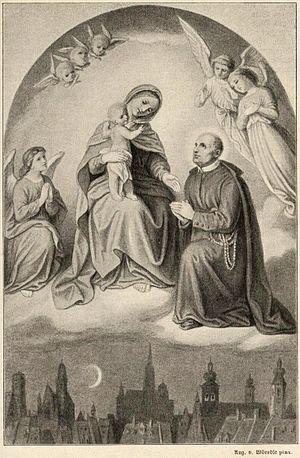
Clément-Marie Hofbauer est un prêtre rédemptoriste né à Tasovice en Moravie le 26 décembre 1751, il est mort le 15 mars 1820. Célèbre prédicateur, il fut vicaire général des rédemptoristes à Vienne, à l'époque de la Restauration de Metternich. Il exerça une influence profonde sur la vie religieuse de l’Europe centrale à la charnière des XVIIIᵉ et XIXᵉ siècles ; représentant actif de la réaction romantique religieuse qui caractérise la première partie du XIXᵉ siècle, il contribua à faire reculer le joséphisme et, par la fondation de maisons de son ordre, notamment en Pologne, à promouvoir l'évangélisation des milieux populaires. Béatifié en 1888 par le pape Léon XIII, il est canonisé en 1909 par le pape Pie X et est fêté le 15 mars.
Cette liste de saints concerne les saints et les bienheureux, reconnus comme tels par l'Église catholique, ayant vécu au XIXᵉ siècle. À ce jour, l'Église a donné comme modèles évangéliques 318 saints du XIXᵉ siècle.
Cette page dresse la liste des canonisations prononcées par Pie X.